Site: brandenburg
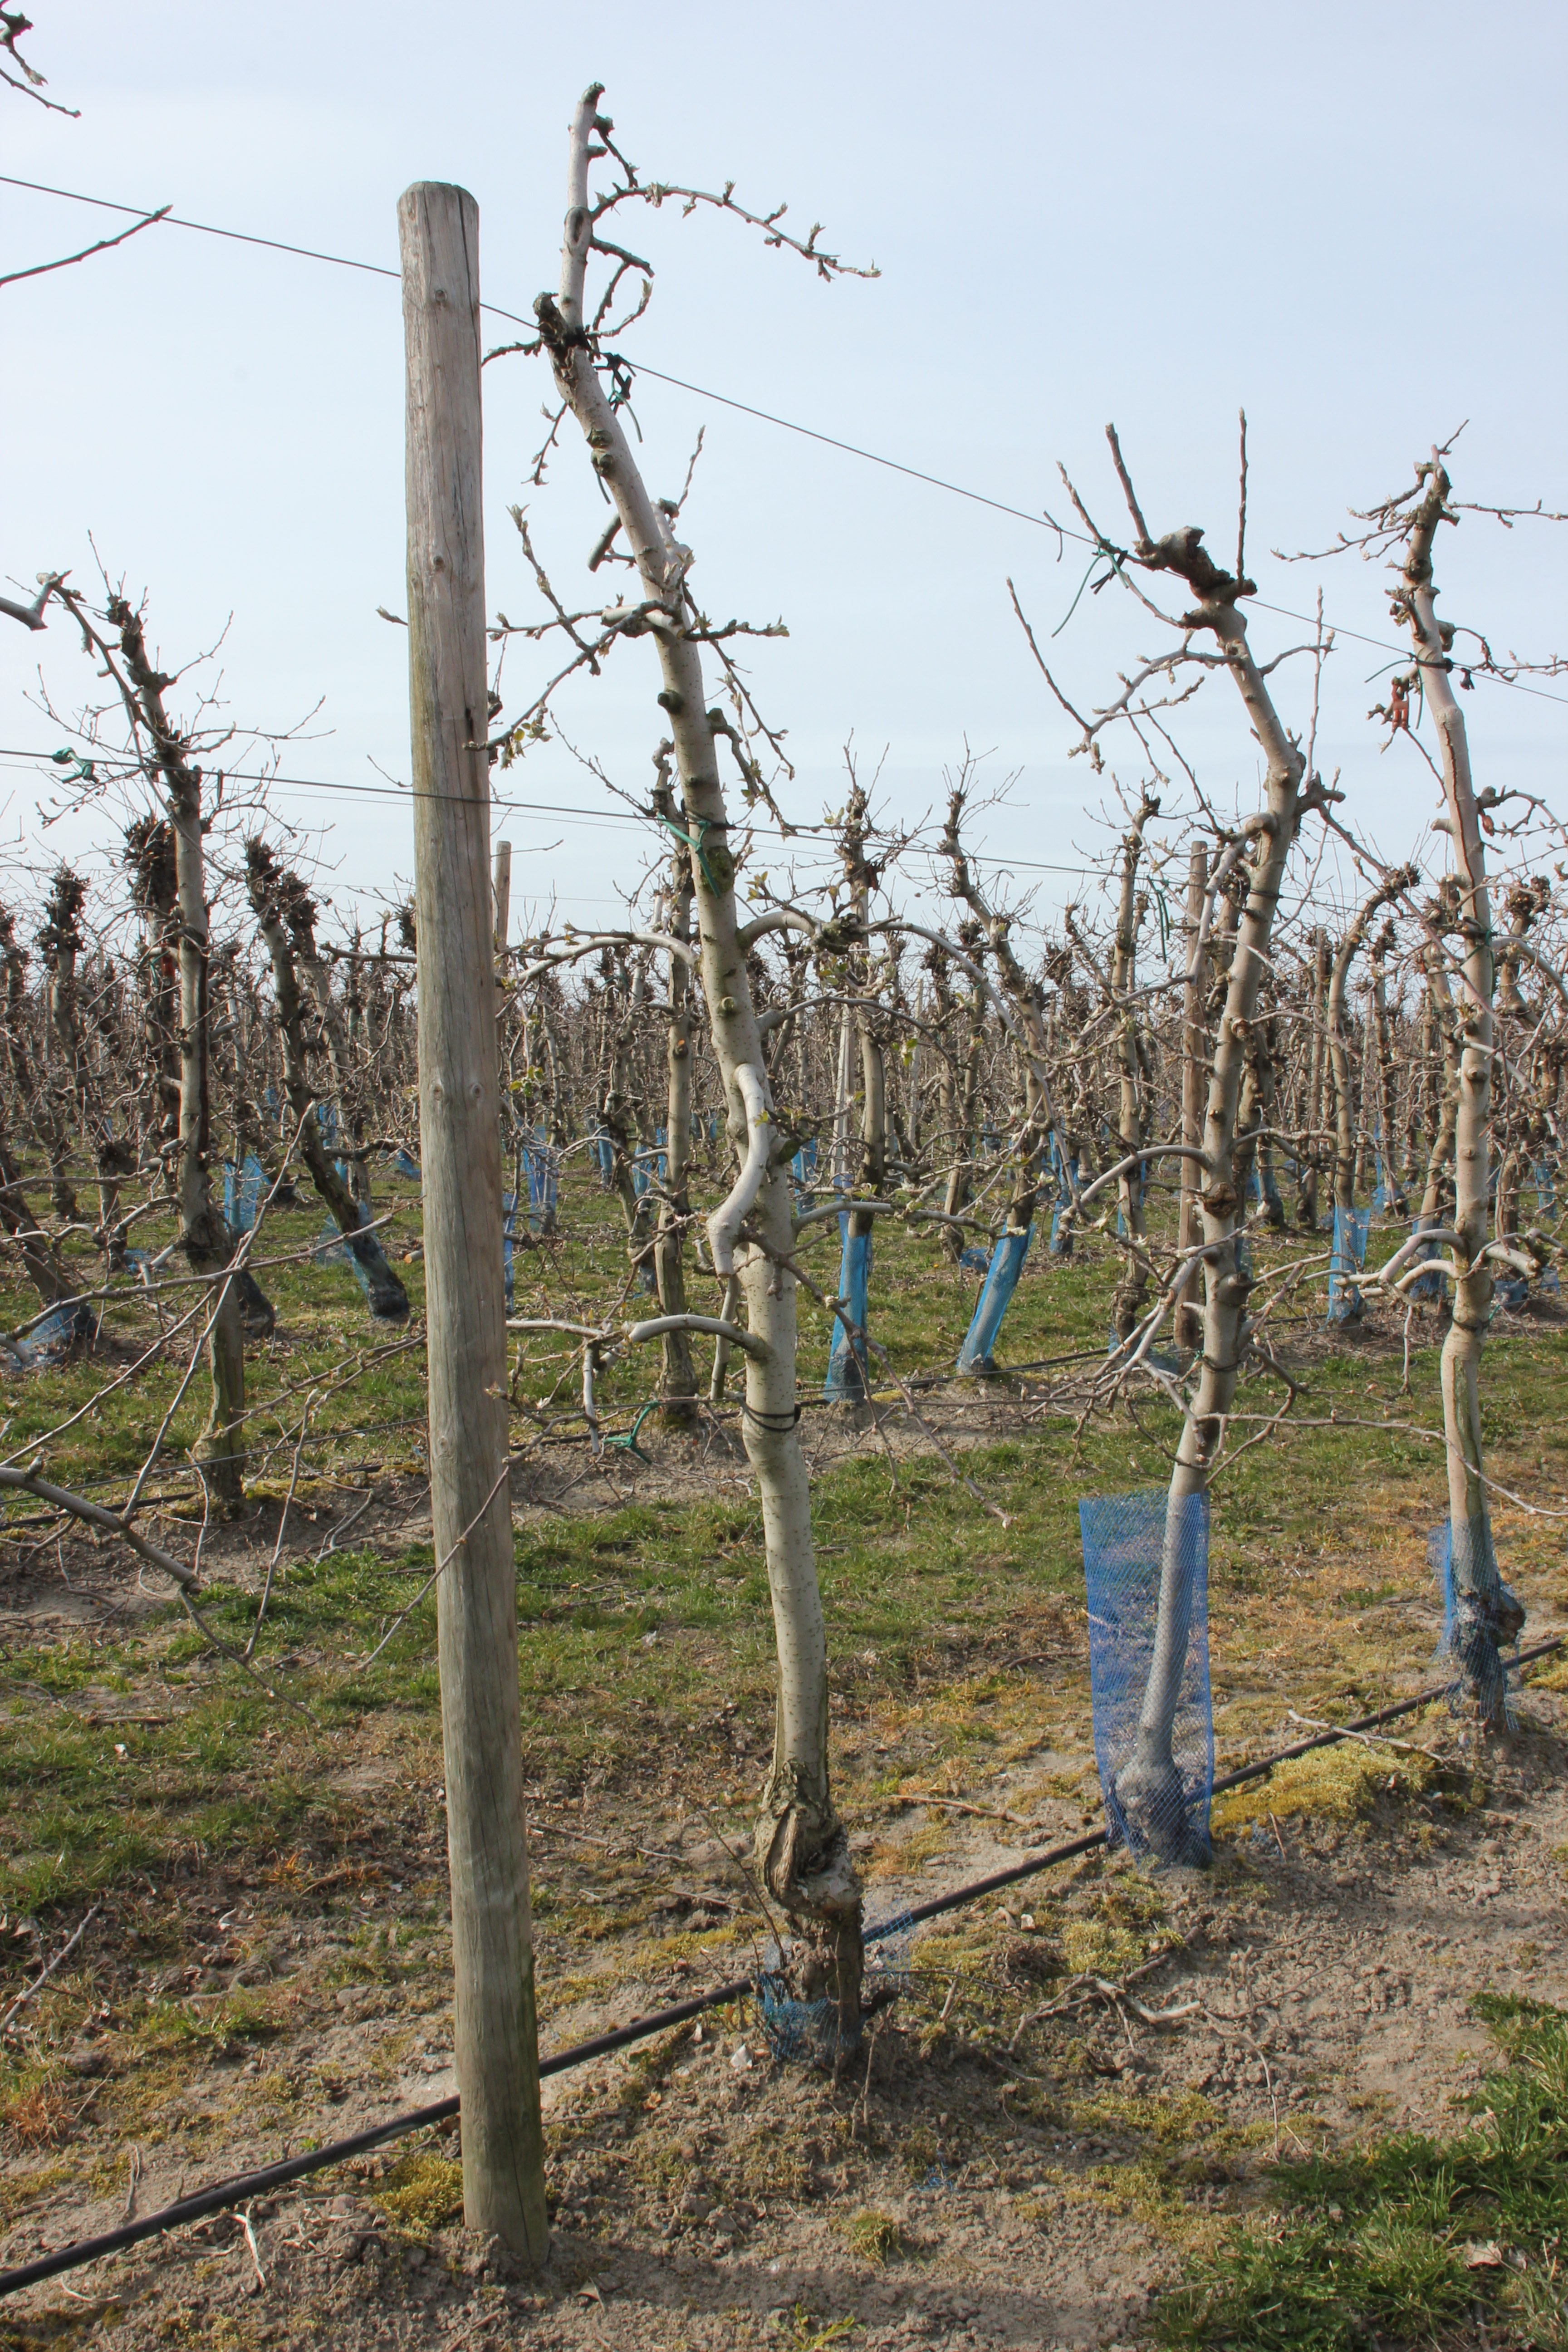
Growth stage (BBCH 54): Inflorescence emergence